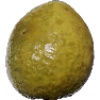
Label: guava